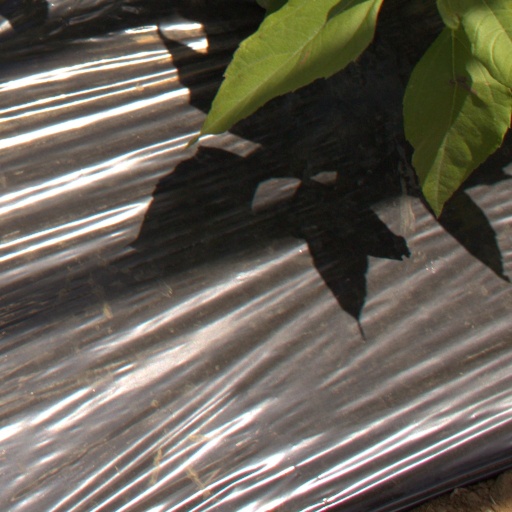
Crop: Jerusalem artichoke